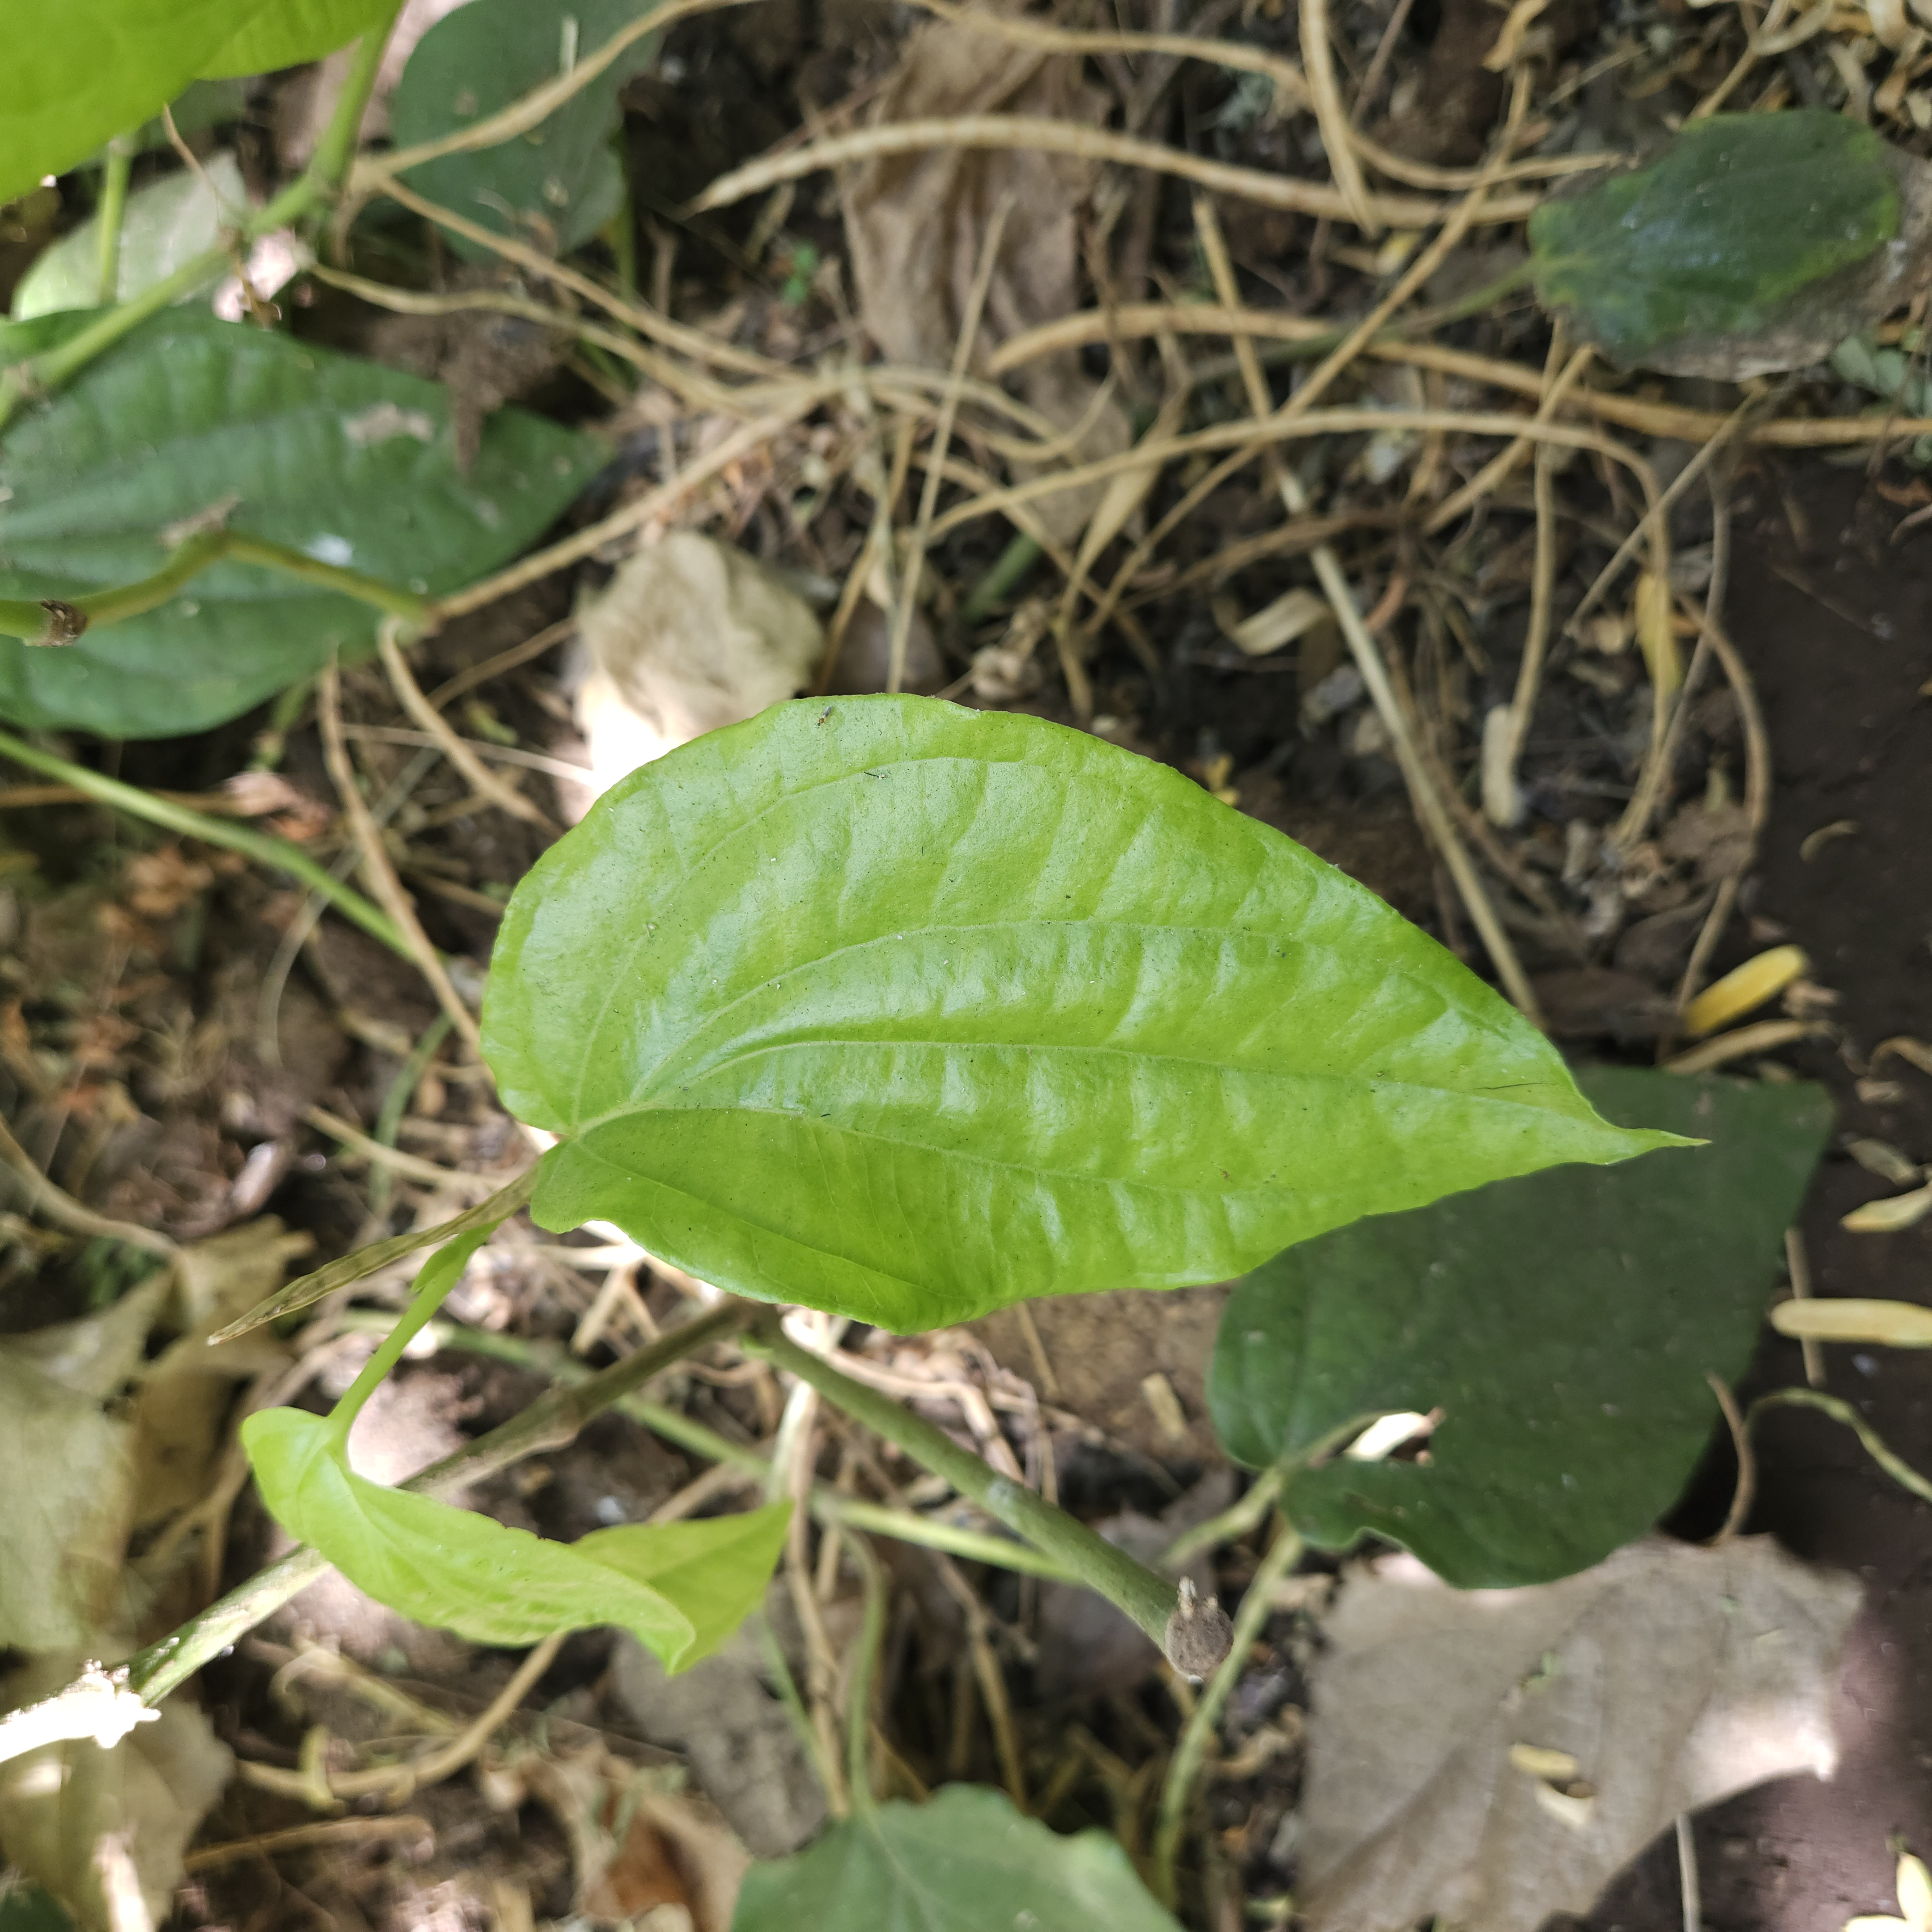
Label: Healthy